Tonalite

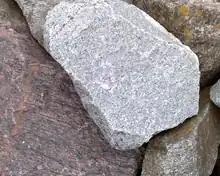
A piece of tonalite on red granite gneiss from Tjörn, Sweden

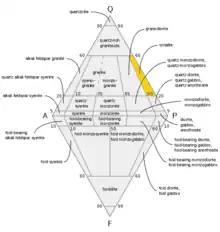
QAPF diagram with tonalite field highlighted

Tonalite is an igneous, plutonic (intrusive) rock, of felsic composition, with phaneritic (coarse-grained) texture. Feldspar is present as plagioclase (typically oligoclase or andesine) with alkali feldspar making up less than 10% of the total feldspar content. Quartz (SiO) is present as more than 20% of the total quartz-alkali feldspar-plagioclase-feldspathoid (QAPF) content of the rock. Amphiboles and biotite are common in lesser quantities, while accessory minerals include apatite, magnetite and zircon.